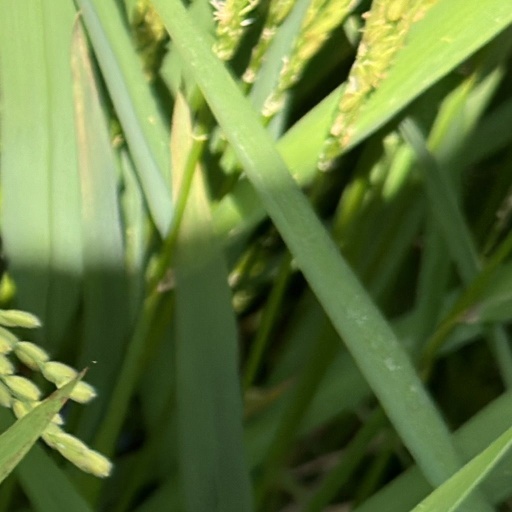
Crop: rice